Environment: real
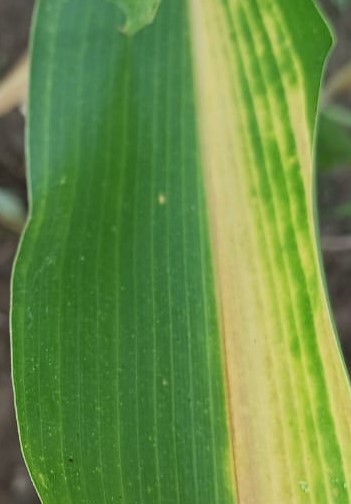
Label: nitrogen_deficiency